Almahmoud

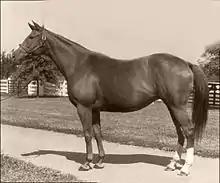

Almahmoud (1947–1971) was an American Thoroughbred racemare that was best known as an influential broodmare who produced Natalma and Cosmah.